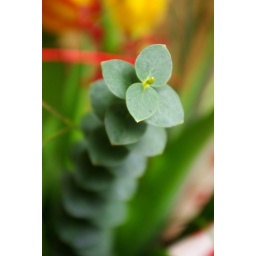
a green plant in the bouquet